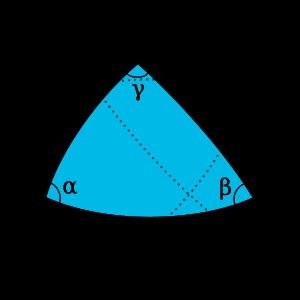
Albert Girard, dit le « Samielois », également appelé Albertus Gerardus Metensis, parfois Albert Gérard, né vraisemblablement le 11 octobre 1595 à Saint-Mihiel et mort à 37 ans, le 8 ou 9 décembre 1632 en Hollande, probablement près de la Haye, est un mathématicien barrois francophone ayant mené toute sa carrière aux Pays-Bas.